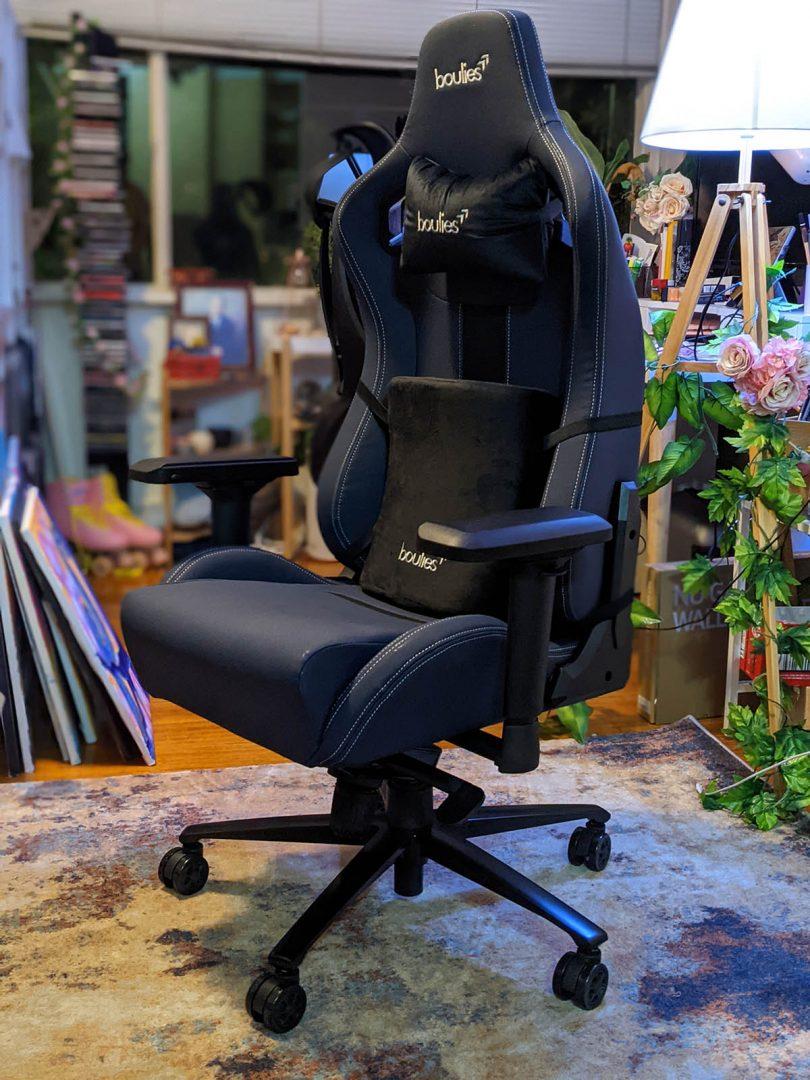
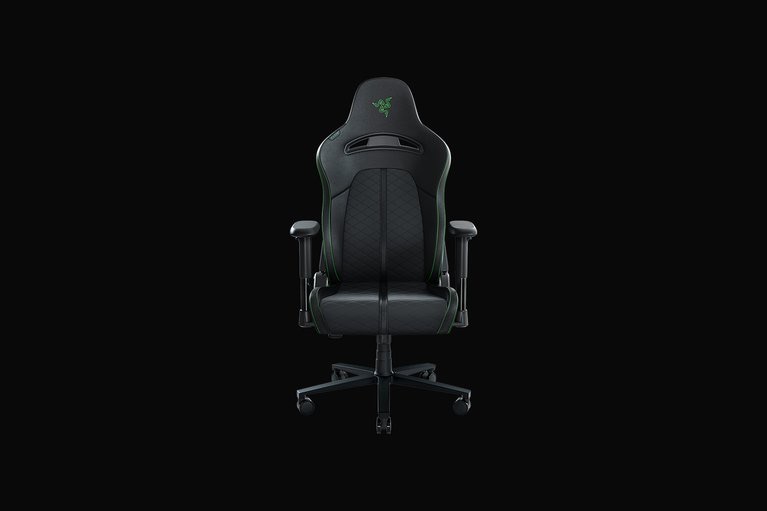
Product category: items_chair
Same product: no